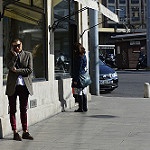
Label: street